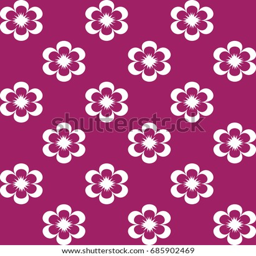
illustration with flowers on a purple background , pattern